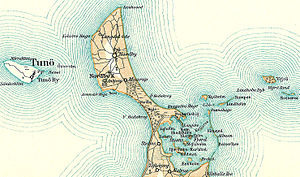
Nordsamsø
Det nordlige Samsø omkring 1900
Kort over Nordsamsø
Nordsamsø er betegnelsen for den del af Samsø, der ligger nord for Kanhavekanalen. I jægerstenalderen var Nordsamsø en ø, men en landhævning på ca. 3 m kombineret med materialevandringer langs kysterne skabte marine forland med strandvolde, dels ved Issehoved i nord, og dels ved Nordby Hede i syd. Dannelsen af Nordby Hede gjorde at Nordsamsø blev landfast med Sydsamsø.